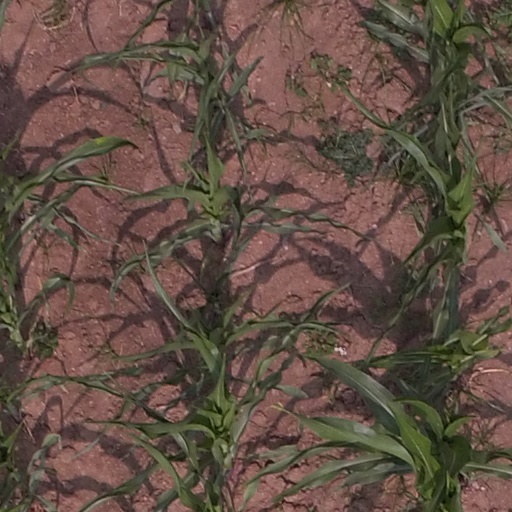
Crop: maize; corn